KF Tirana–Partizani Tirana rivalry

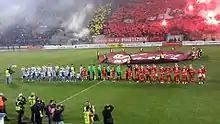
Entrance of both teams in a League match

Historically the rivalry between KF Tirana and Partizani Tirana football clubs, the two biggest in Tirana the capital of Albania, has been followed by many football fans and much spectacle either on the pitch, or on stands between Tirona Fanatics and Ultras Guerrils.Matches between these two teams have a long history and have almost always made the first page news in the country. Between years 2008-13, following Partizani's relegation, and also during 2017-18 season with Tirana's relegation to a lower division, the derby faded away for a while until its return during the 2018–19 season.